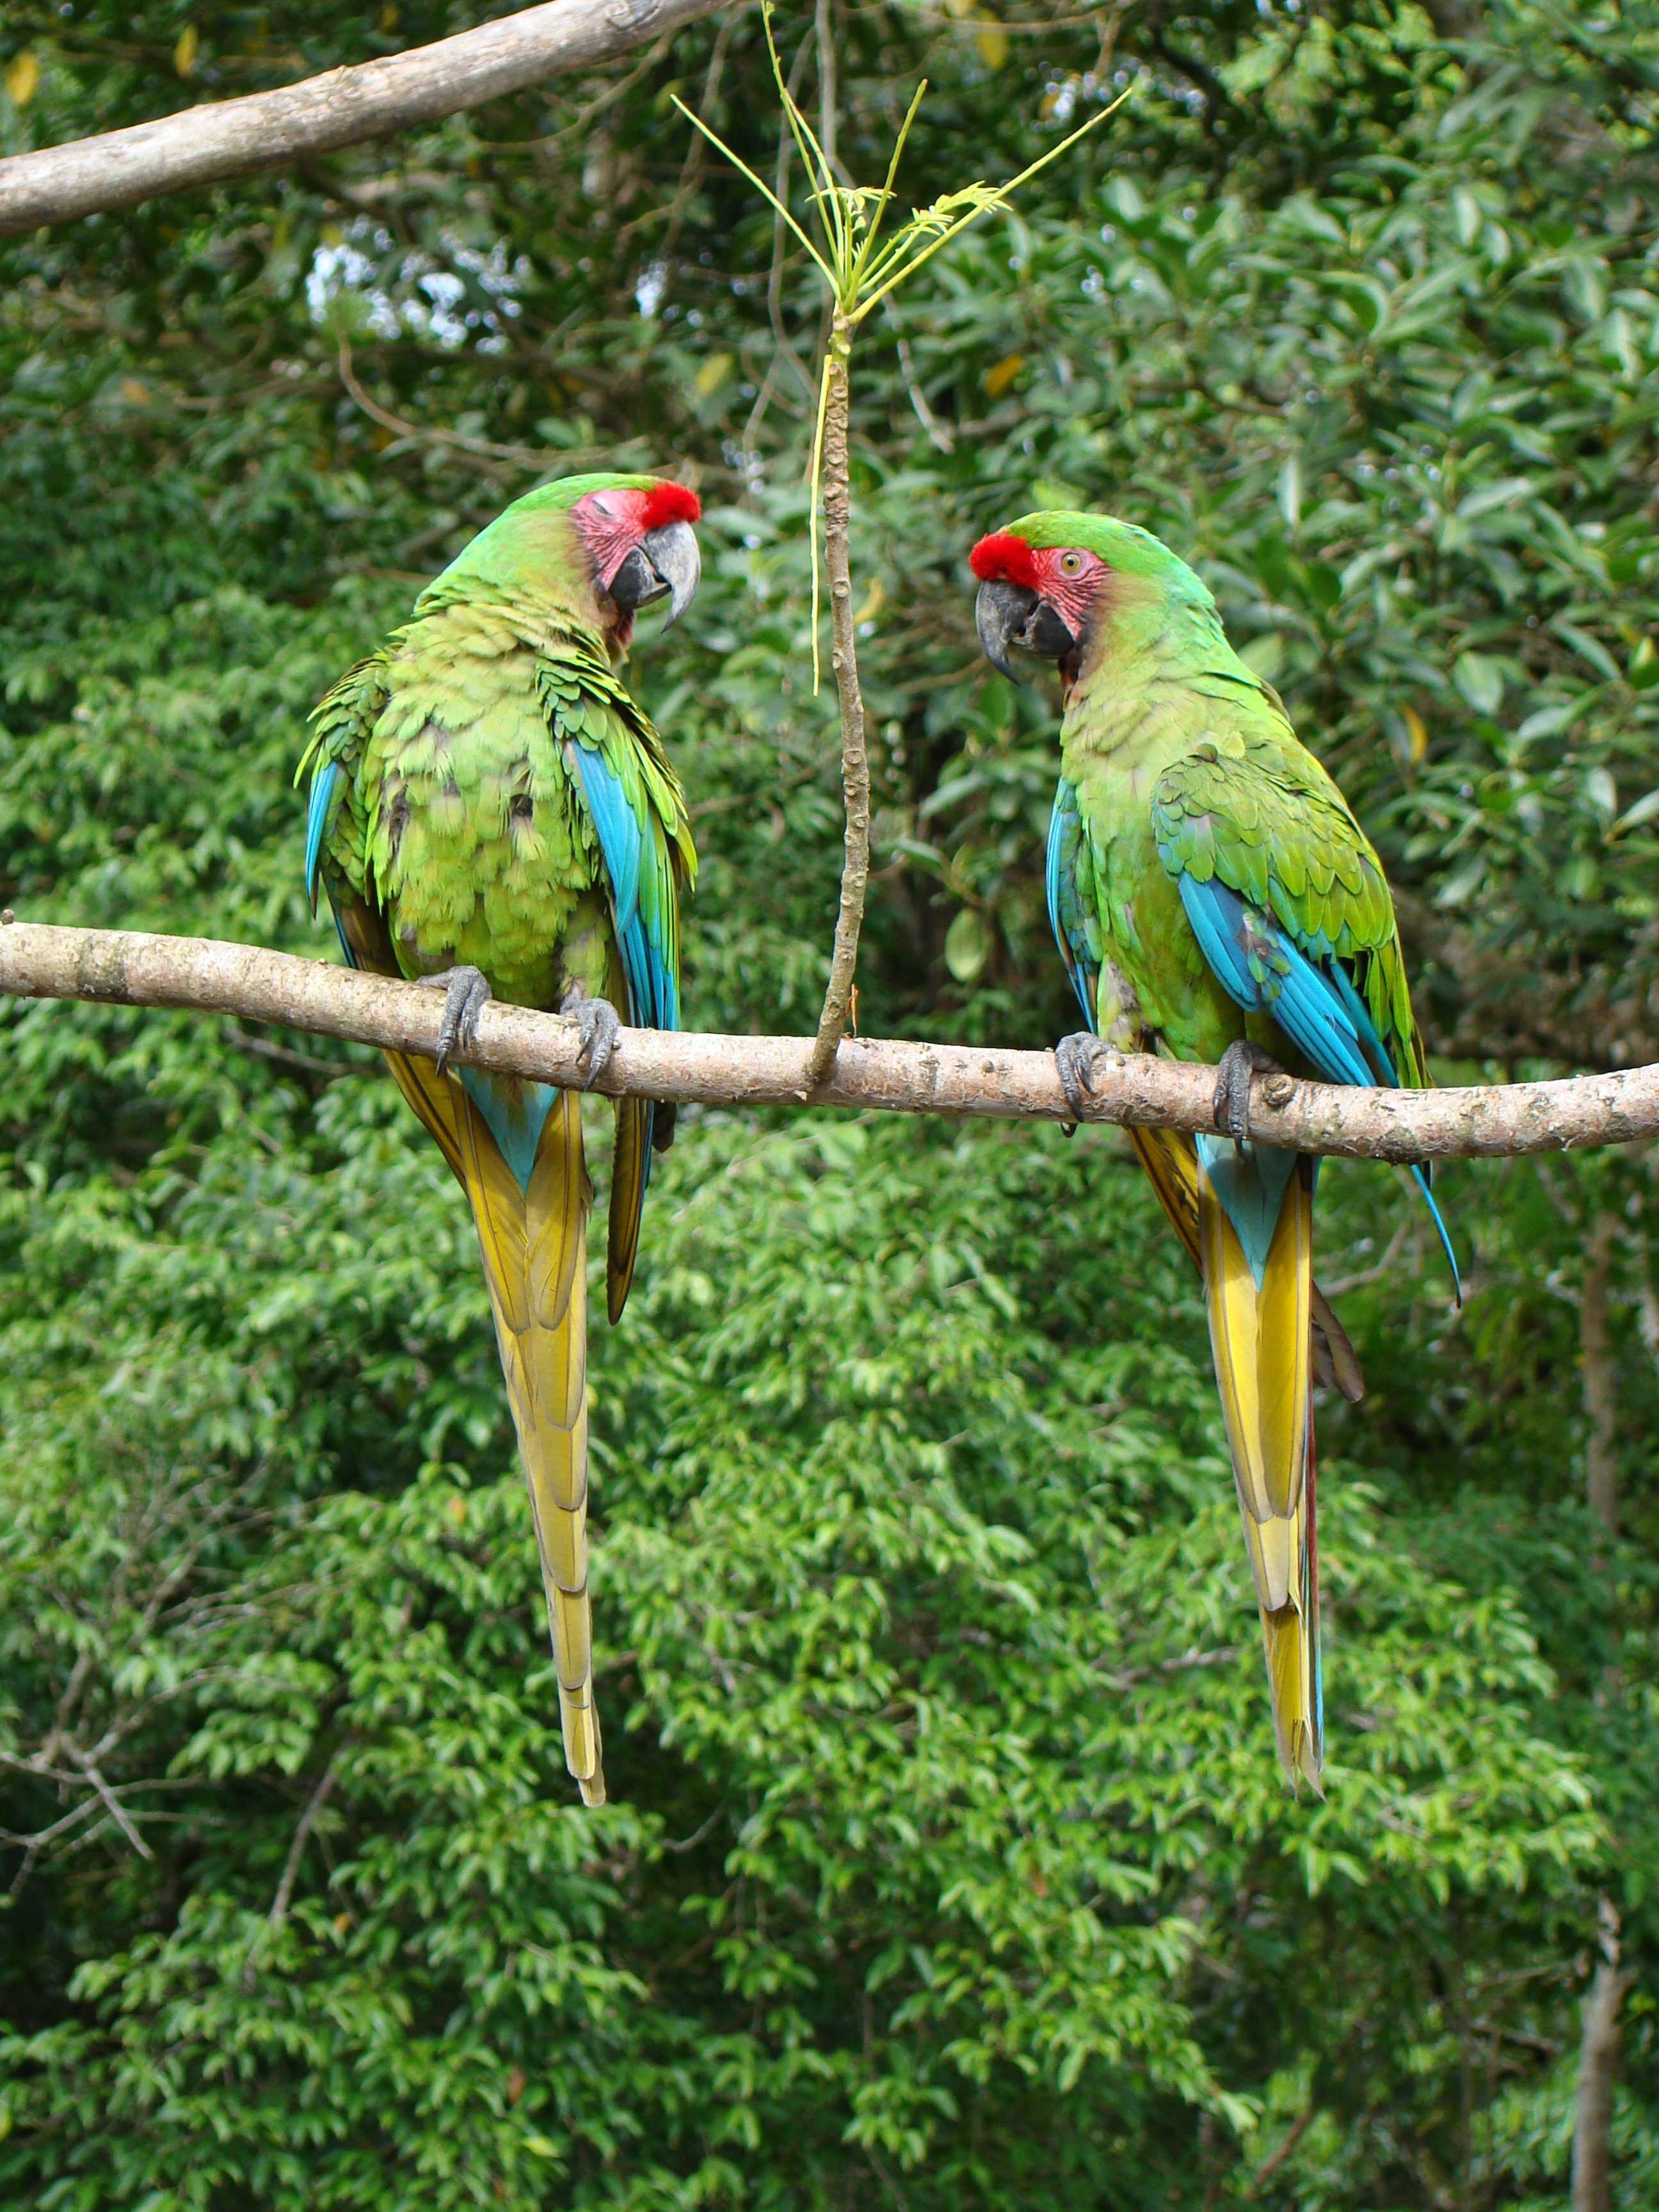
bird, jungle, beak, fauna, lorikeet, macaw, vertebrate, parrot, parakeet, lorikeets, tingo maria